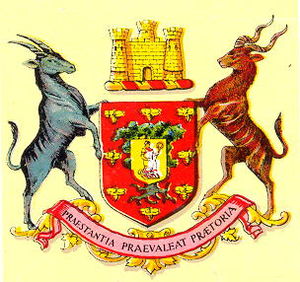
Pretoria
Pretoria er den administrative hovedstad i Sydafrika. Byen har ca. 2,9 millioner indbyggere og ligger 50 km nord for Johannesburg. Byen er ved at blive opslugt af Johannesburg, så Johannesburg og Pretoria til sidst bliver et sammenhængende byområde med ca. 20 millioner indbyggere.